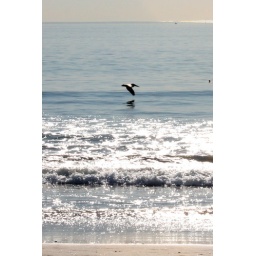
or some other large shore bird flying over the water. venice beach, CA